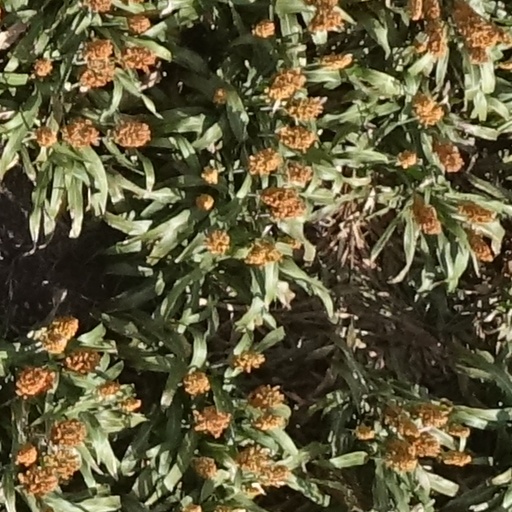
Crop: sorghum